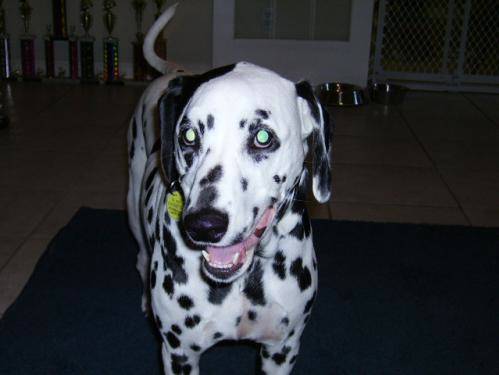
Label: dog